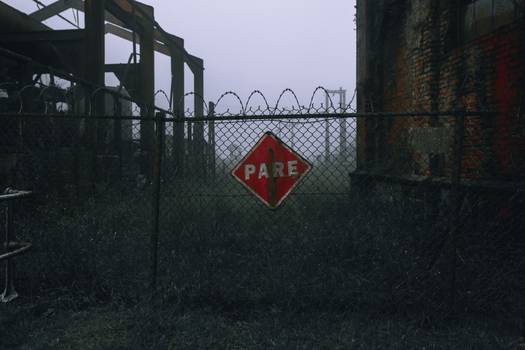
Label: No Watermark